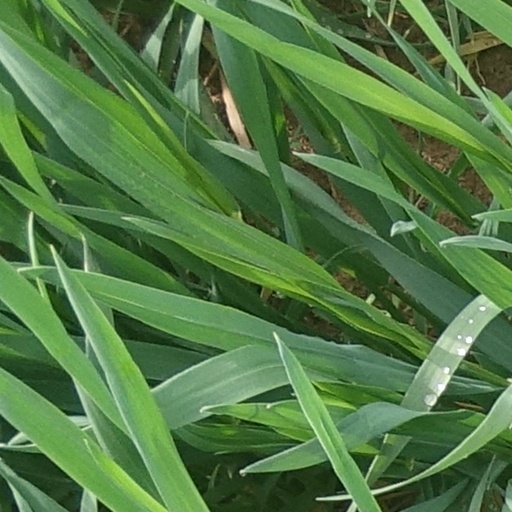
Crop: wheat